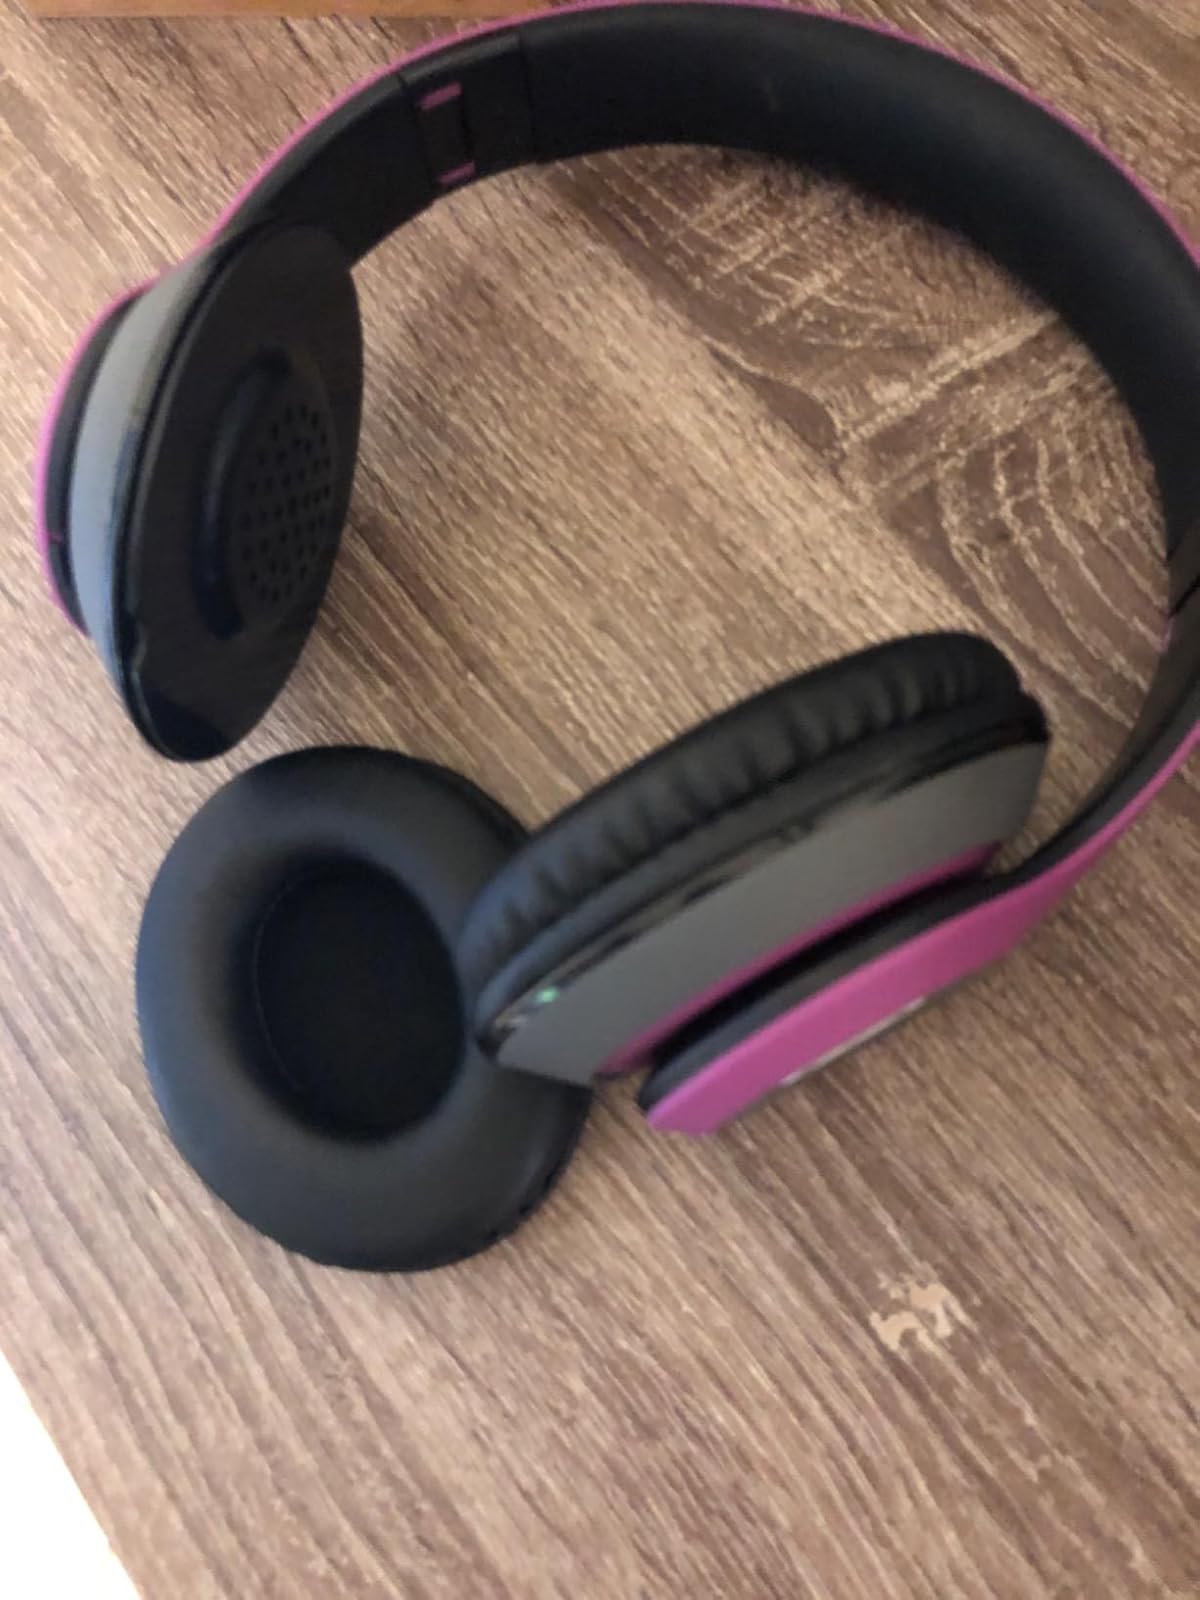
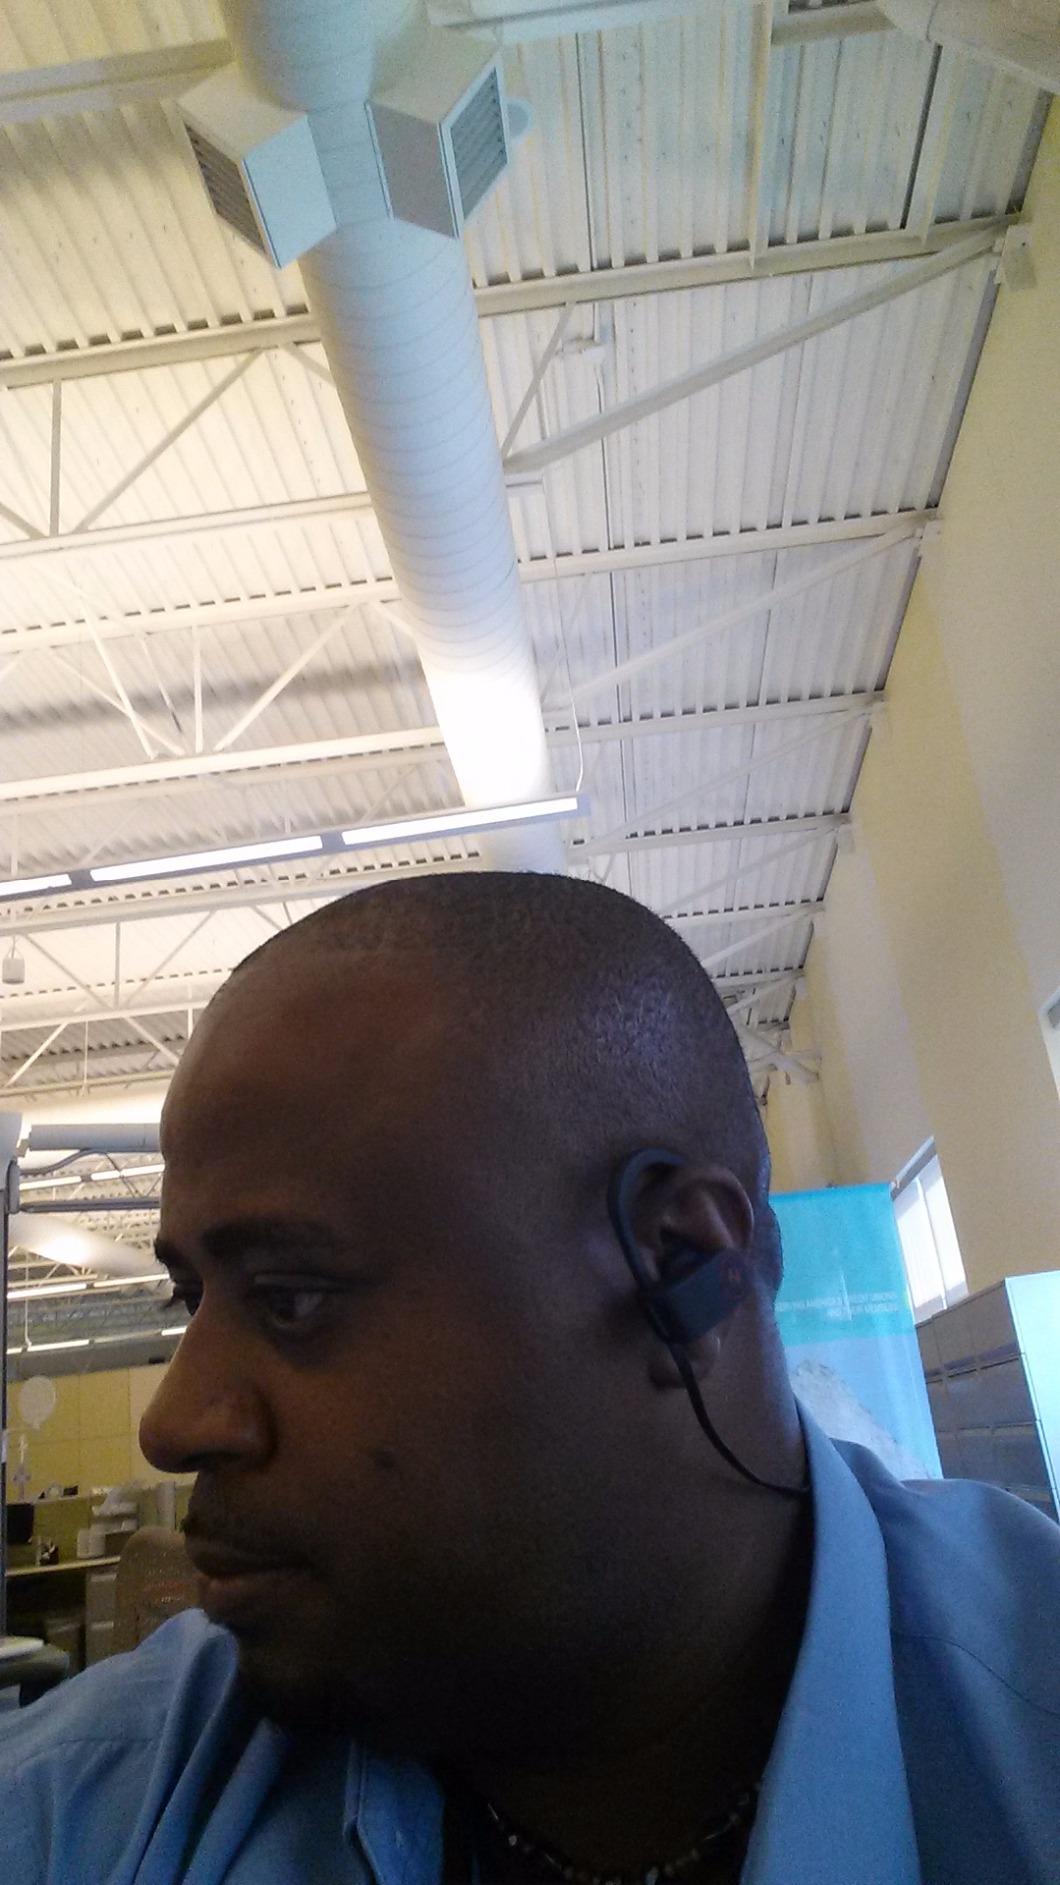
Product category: headphones
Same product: no